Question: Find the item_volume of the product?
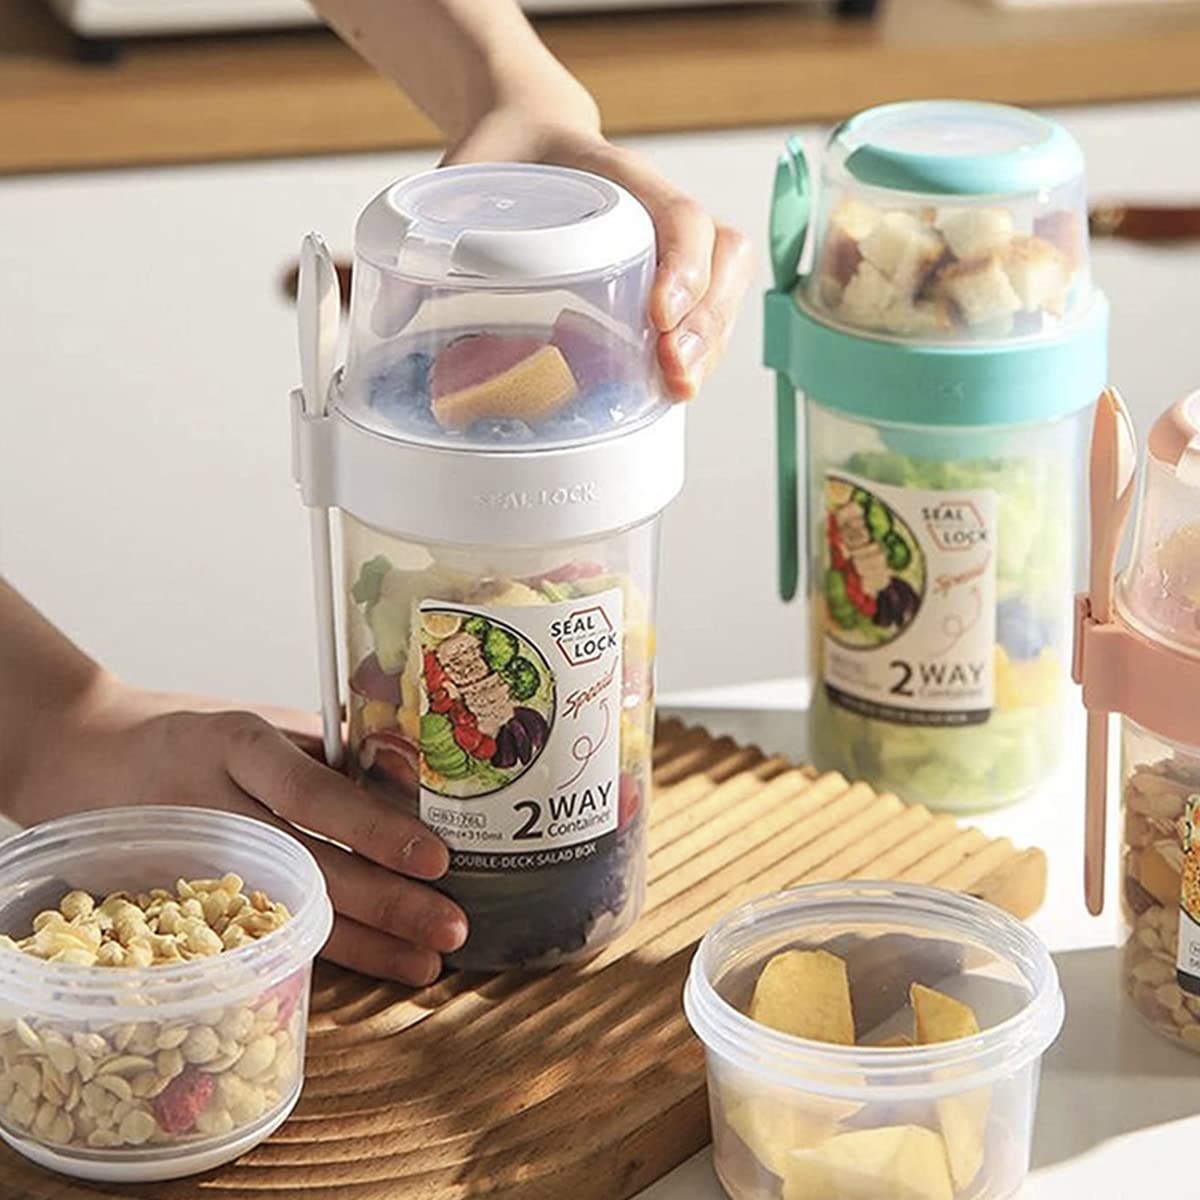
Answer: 10.0 millilitre